Powick

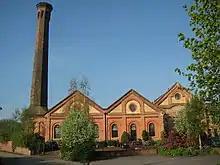
Powick Mill

A former water mill, next to Powick Bridge, was converted in 1894 to become the world's first combined steam/hydro electric power station. Electricity from this mill provided about half the city of Worcester's needs. The Powick site continued generating until the 1950s. When it closed, it was converted into a laundry and has since been converted into residential apartments.